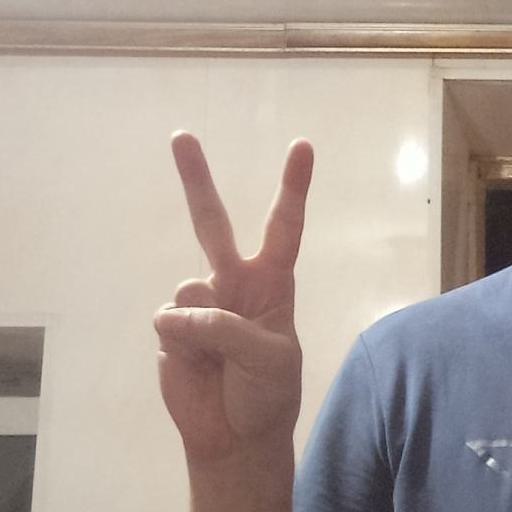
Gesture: peace